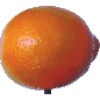
Label: Tangelo 1